Elevation Tour

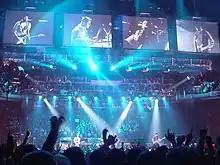
Four video screens above the front of the stage displayed camera feeds dedicated to each band member.

In lieu of traditional image magnification (IMAG), four video screens were hung above the front of the stage, each of them displaying a black-and-white camera feed dedicated to a specific member of U2. Four long-lens cameras followed the band members and presented a "raw" video feed of each, without the intervention of a video director. The setup was Williams's response to what he saw as a growing trend with rock shows having "big video screens on either side running something that looks like an HBO special". He believed such a trend instilled a mindset into the audience that the most interesting thing happening at a given moment was what the video screens were displaying, thus diverting attention away from the actual live performance. Williams was inspired by his experience over the years "standing behind video directors and engineers, seeing what they were seeing" on the video monitors. Rather than present a director's vision of what shots to show an audience, Williams wanted to "take that person out of the equation" and present an unmediated look at the band members. U2's management and concert promoters were sceptical at first, but Williams said that after it was seen in action, it was a "complete no-brainer". He expected it to be one most of the most influential aspects of the tour. According to him, the easiest solution would have been to eliminate IMAG altogether, but it was "deemed necessary" because of the size of some indoor venues and the high cost of tickets.